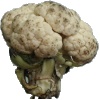
Label: Cauliflower 1